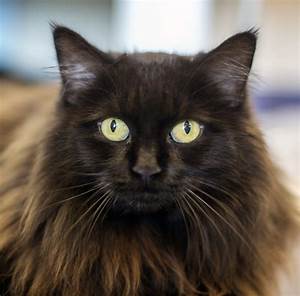
Label: gatto